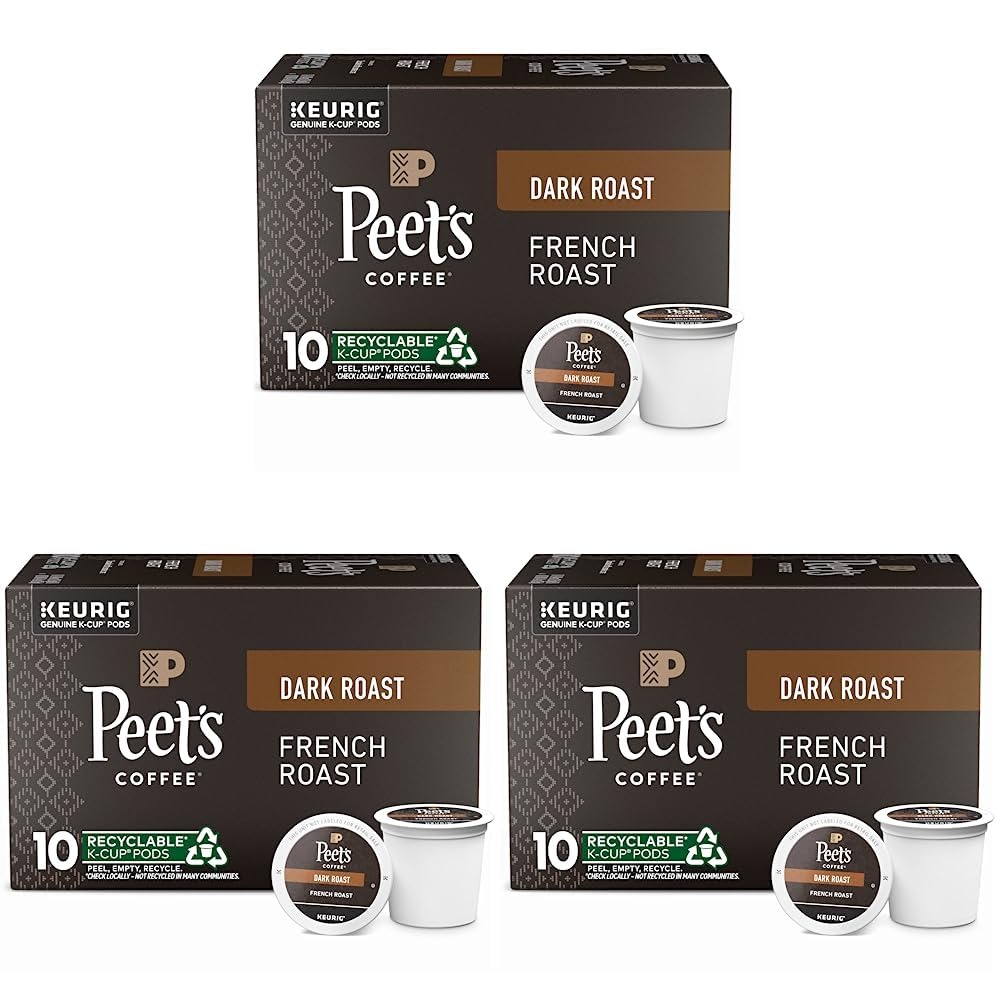
Item Name: Peet's Coffee, Dark Roast K-Cup Pods for Keurig Brewers - French Roast 10 Count (1 Box of 10 K-Cup Pods) (Pack of 3)
Bullet Point 1: The information below is per-pack only
Bullet Point 2: Contains one (1) Box of 10 Peet's French Roast Dark Roast Coffee Keurig K-Cup Pods - 100% Arabica Coffee. Packaging may vary for a limited time.
Bullet Point 3: Flavor and Roast: Dark Roast. Chocolate truffle, smoke, caramel. The rich coffee character of French Roast comes from a short, intense roast, which not all beans can handle and Peet’s has perfected
Bullet Point 4: Brewing Methods: Peet's single serve, K-Cup Pods are compatible with all Keurig K-Cup Brewers
Bullet Point 5: Recyclable: Peet’s K-Cup Pods are fully recyclable - peel, compost or dispose grounds & recycle. Check locally, not recycled in all communities.
Bullet Point 6: Sourcing with Impact: The coffee you buy can impact the welfare of the people and planet. Peet’s is actively engaged in driving positive impact in communities where our coffees are grown.
Value: 30.0
Unit: Count

Price: 15